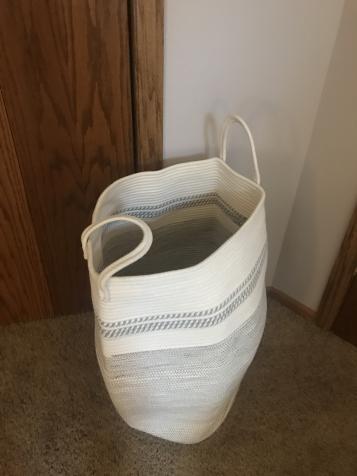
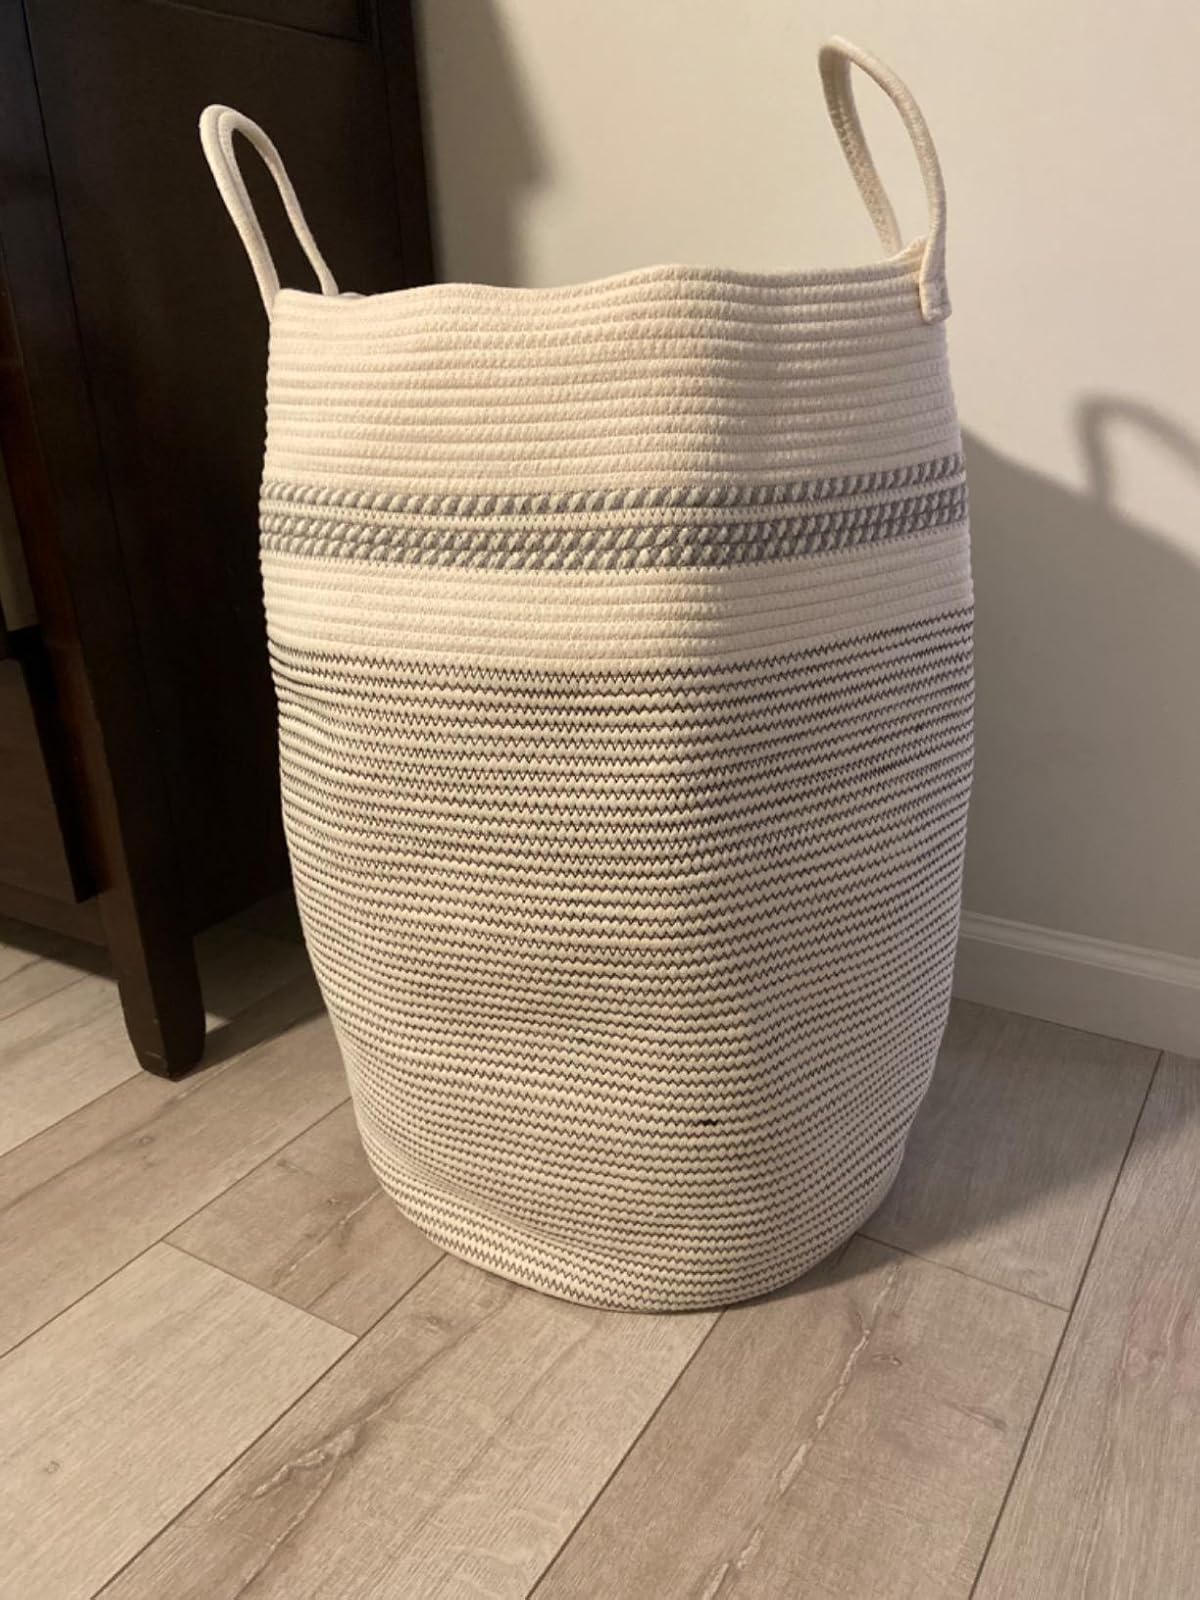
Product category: items_hamper
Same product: yes